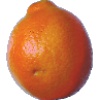
Label: tangelo